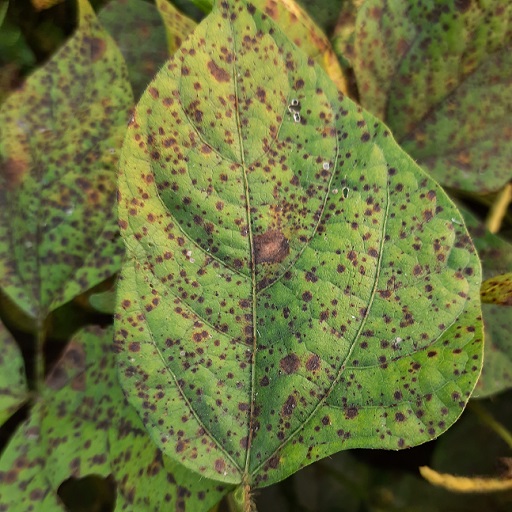
Label: Anthracnose